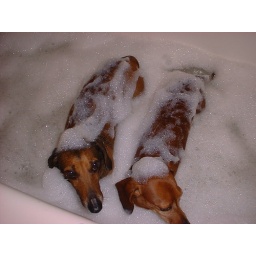
the babies get a bath in our Santa Clara house